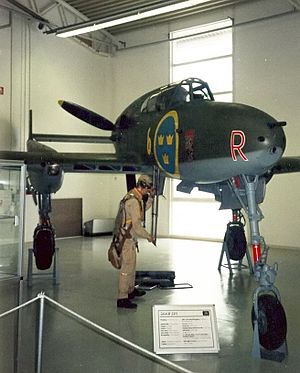
Saab 21 / Galleri
Saab 21 er et kampfly designet og bygget af Svenske Aeroplan AB til det svenske Flygvapnet, der benyttede flyet i perioden 1945-1953. Flyet fandtes i to versioner J 21, der var et jagerfly og A 21, der var en jagerbomber.